Kioumars Derambakhsh

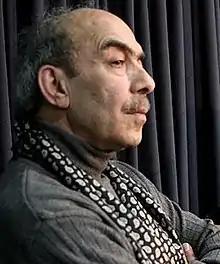

Kioumars Derambakhsh (December 25, 1945, in Tehran – March 31, 2020, in Paris) was an Iranian filmmaker, producer, writer and photographer. He was the brother of Kambiz Darmakhsh, a well-known Iranian cartoonist. "Blind Owl + Life and Death of Sadegh Hedayat" starring Parviz Fanizadeh is one of the most famous films he has directed. He has made more than 100 documentaries and features films in European and Asian Countries since 1973.